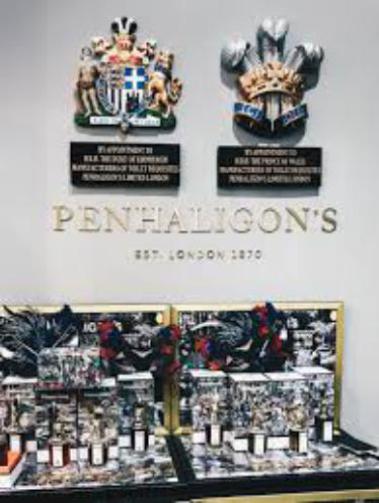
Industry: Necessities